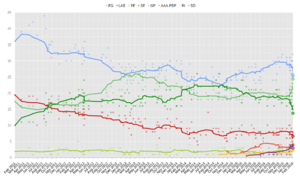
Les élections législatives irlandaises de 2016 ont lieu le 26 février 2016, à la suite de la dissolution du 31ᵉ Dáil Éireann, chambre basse de l'Oireachtas, par le président Michael D. Higgins, après une demande en ce sens du Taoiseach, Enda Kenny.